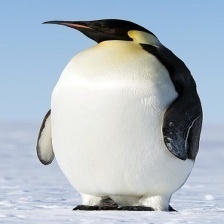
Species: EMPEROR PENGUIN
Scientific name: APTENODYTES FORSTERI
ImageNet parent category: king_penguin